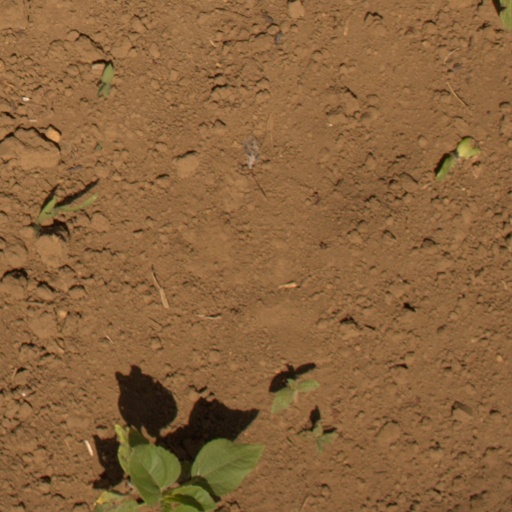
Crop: Jerusalem artichoke